The Skies are Closer in Homesh

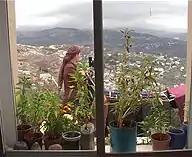

The Skies are Closer in Homesh, also called "Hitna'ari" is a 2004 documentary film that follows a newlywed Jewish couple through their first few years of married life in the Israeli settlement of Homesh in Samaria as they experience, and recover from, a terrorist attack. It is based on the real-life experience of director Menora Hazani and her family who lived on the settlement.